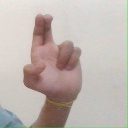
अक्षर: आ